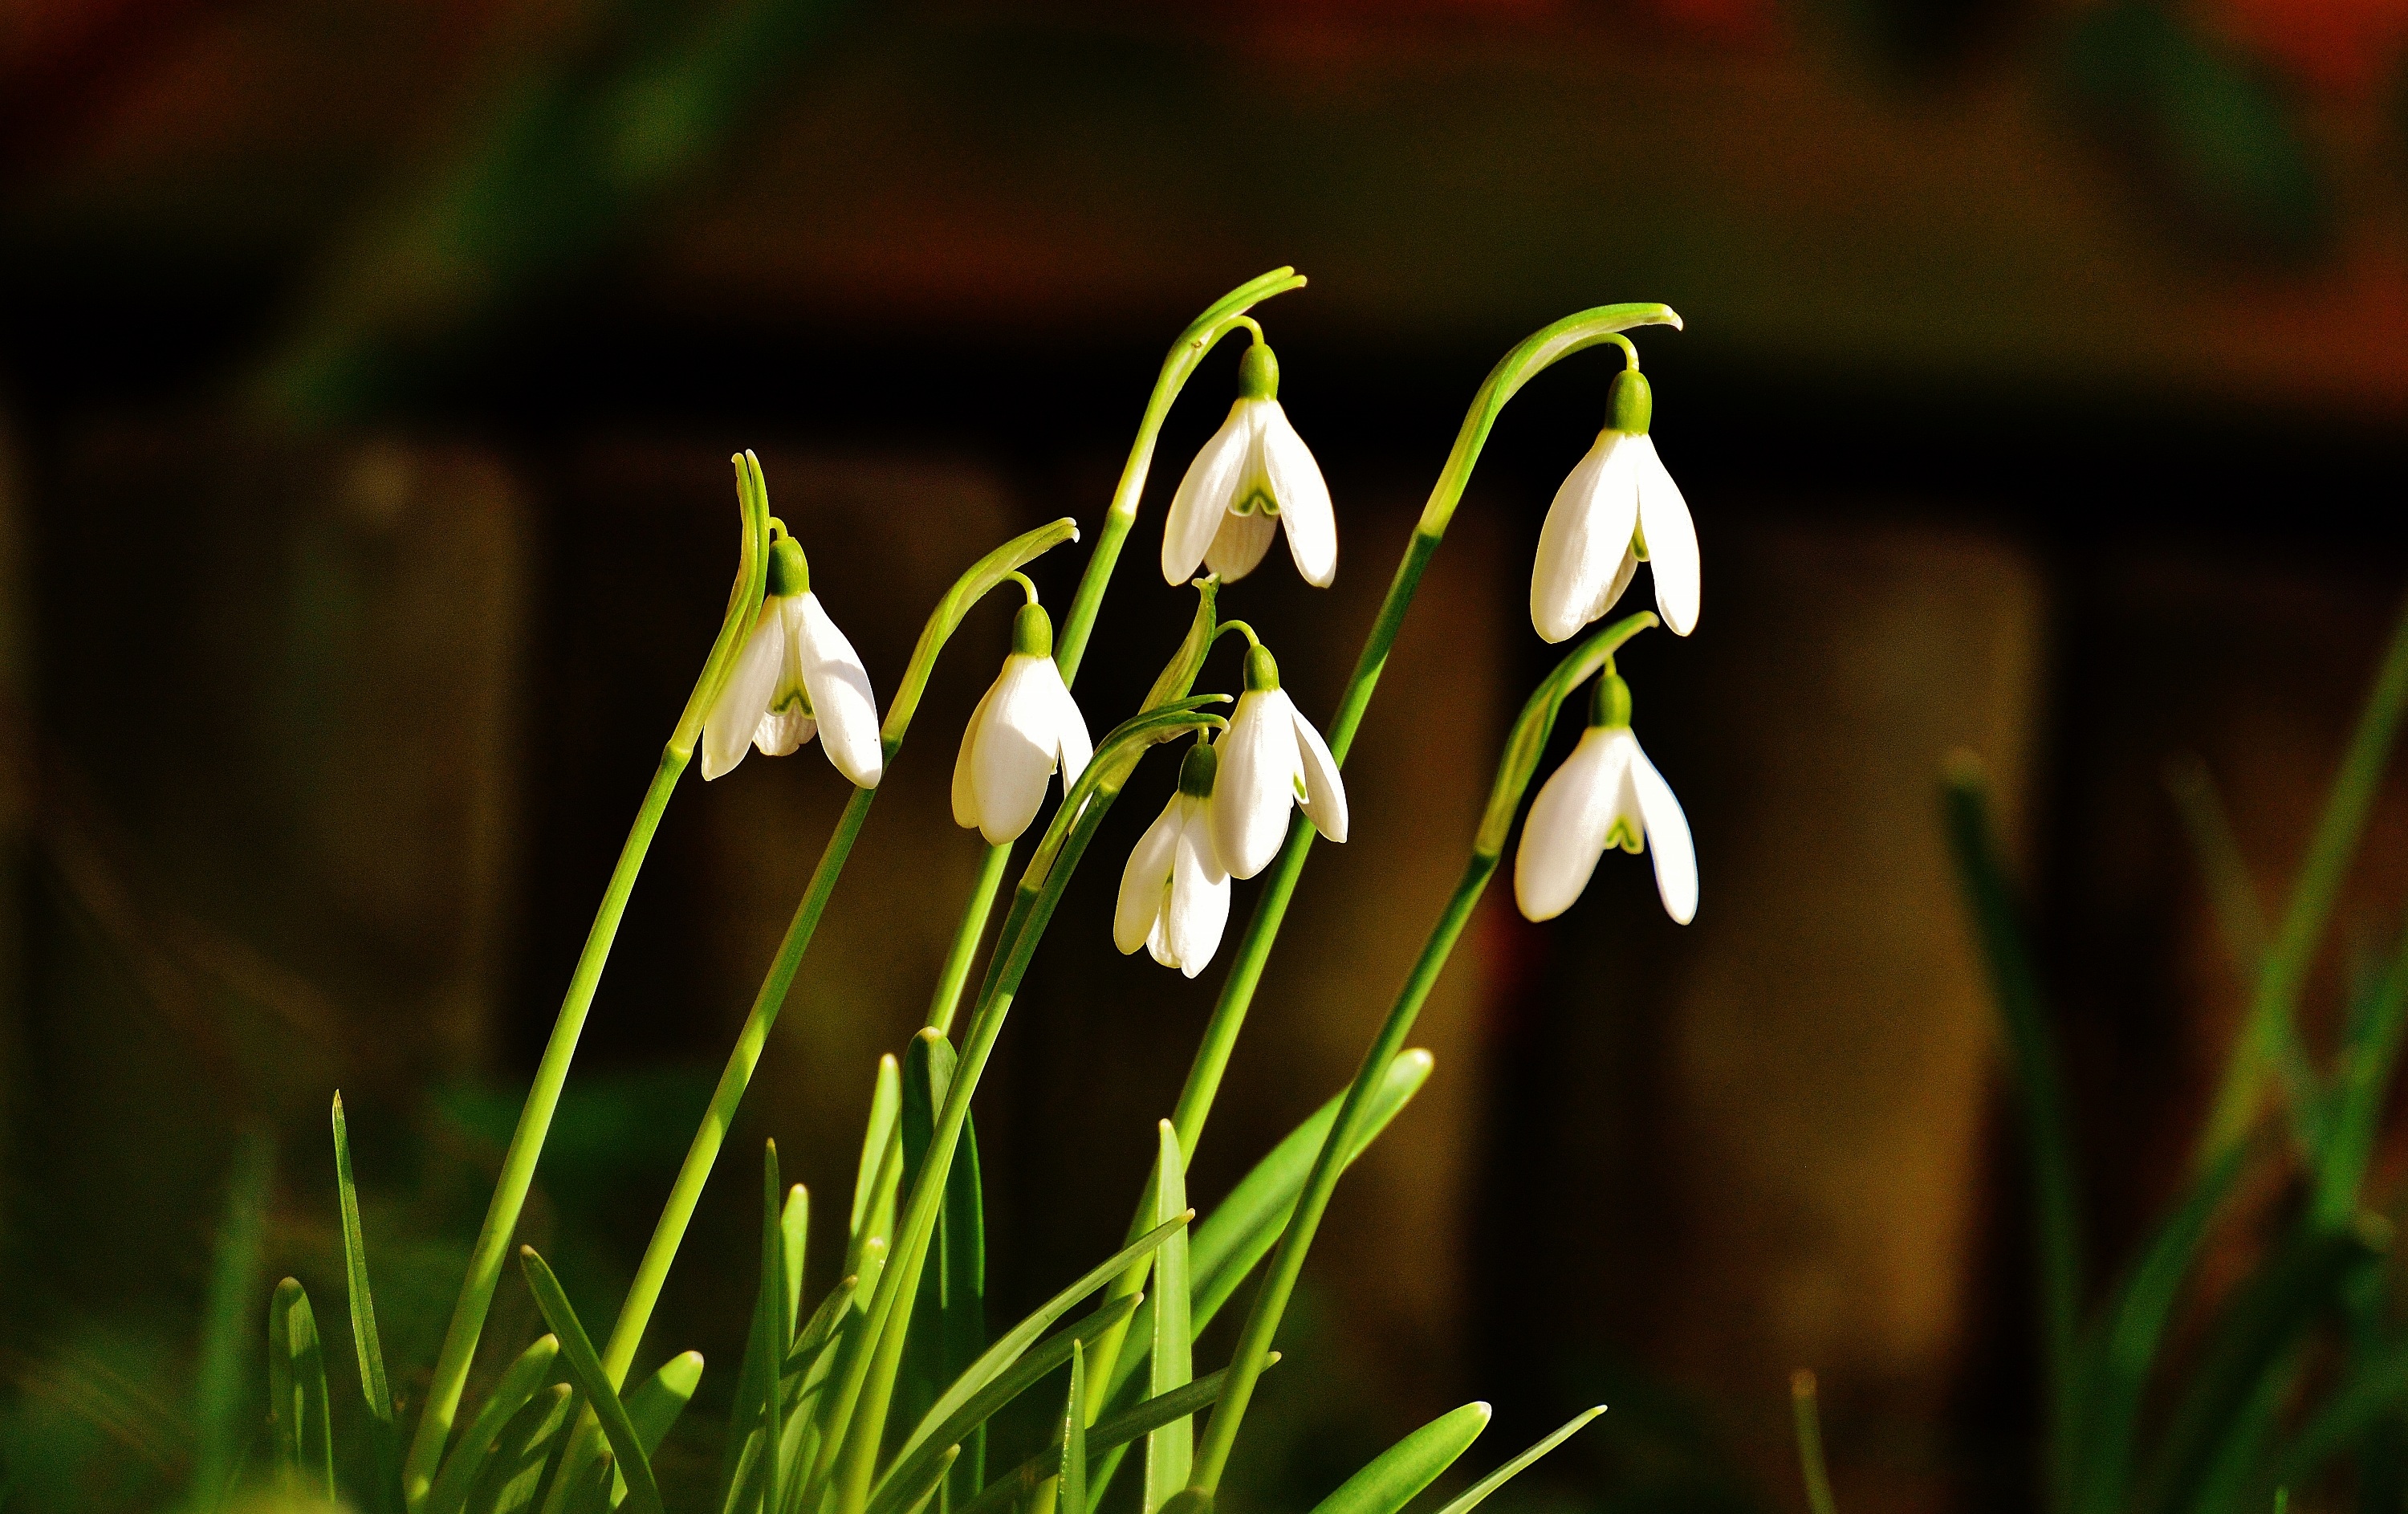
nature, grass, plant, sunlight, leaf, flower, bloom, spring, green, macro, botany, close, flora, wildflower, flowers, close up, snowdrop, spring flower, galanthus, macro photography, flowering plant, signs of spring, grass family, plant stem, land plant